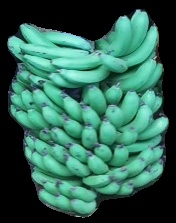
Variety: pachbale
Grade: grade1